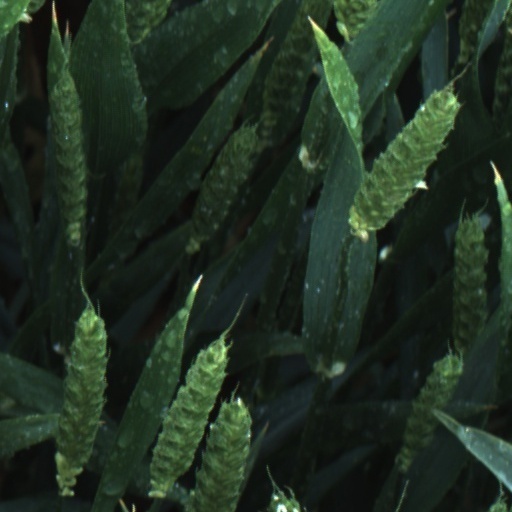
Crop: wheat